Spacecraft in Star Trek

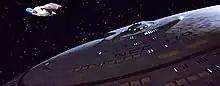
"Star Trek Generations" (1994) mainly features one of the original "Enterprise"-D models Industrial Light & Magic created for "" (1987–1994). The model was rewired and resurfaced for film presentation. Although a more-detailed "Enterprise" model was created midway through "The Next Generation"s run, one of the originals was used for the film because it was the only one capable of depicting the saucer section's (foreground) separation from the engineering hull. Note the ship's twin engine nacelles—another feature retained from Matt Jefferies' original "Enterprise" design.

Several years after "Star Trek" was canceled, Roddenberry and other producers began work for a new series, "". Paramount Pictures, recognizing the market for science-fiction films after the success of "Star Wars" (1977), instead approved the production of "" (1979). Many of the film's designs and models came from "Phase II", although they were recreated to provide the higher level of detail needed for a big-screen appearance. Mike Minor, Joe Jennings, Harold Michaelson, Andrew Probert, Douglas Trumbull, and Richard Tyler redesigned the USS "Enterprise" while retaining the television series ship's overall shape. "The Motion Picture" introduced the rubberband-like "snap" effect for starships going to warp speed. Like the "Enterprise", the Klingon vessel retained a design reminiscent of its television appearances.